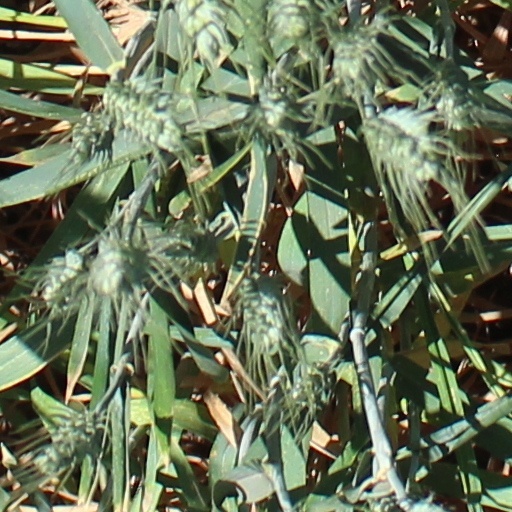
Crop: wheat